Montalto Cathedral

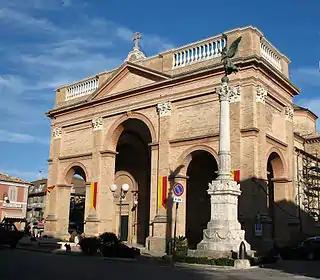
Katedral ng Montalto.

Montalto Cathedral, otherwise the Basilica of Santa Maria Assunta e San Vito, is the principal Roman Catholic church of the town of Montalto delle Marche, province of Ascoli Piceno in the region of Le Marche, Italy. It is dedicated to the Assumption of the Virgin Mary (and to Saint Vitus). The church was formerly, from 1586, the episcopal seat of the Diocese of Montalto. When the diocese was subsumed into the present Diocese of San Benedetto del Tronto–Ripatransone–Montalto in 1986, Montalto Cathedral became a co-cathedral in the new diocese. It was created a basilica minor by Pope Paul VI in 1965.